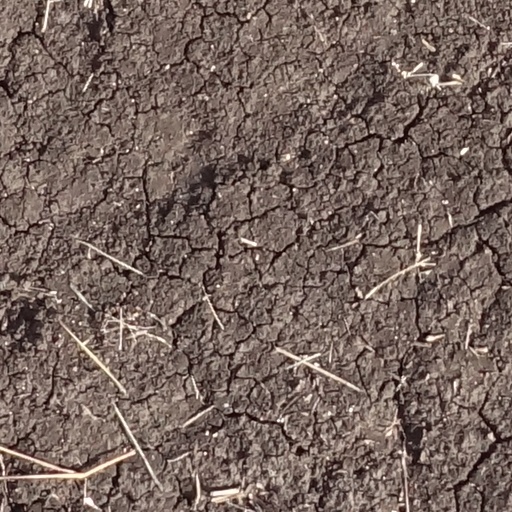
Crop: sorghum